Battle of Mission Ridge–Brigade Hill

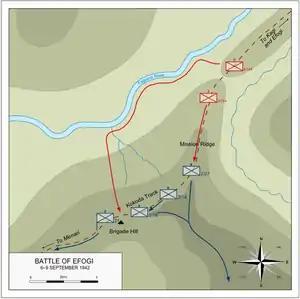
Battle of Mission Ridge–Brigade Hill

Under orders from Rowell to stop withdrawing, in early September, Potts, now in command of Maroubra Force, determined to make a stand on Mission Ridge and Brigade Hill, a feature that dominated the track north of Menari and south of Efogi and which offered commanding views of the approaches to the north. Mission Ridge, a protrusion that extended north from the main featureBrigade Hillran north–south along the track, joining Brigade Hill further to the south, forming a "boomerang shape" that turned southwest. As a defensive position, it offered the defenders good observation and cleared areas to enable airstrikes on an attacking force. It was protected by difficult high ground to the east, but to the west the ground fell away towards the Fagume River, offering a force attacking from the north good opportunities to outflank the position on Brigade Hill.